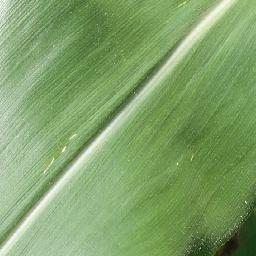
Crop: corn
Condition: (maize)_healthy